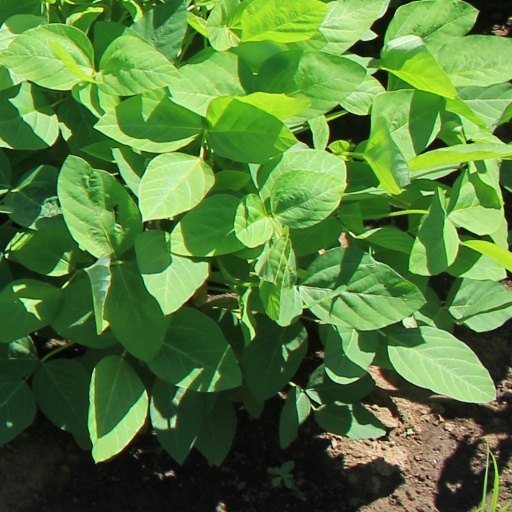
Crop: soybean